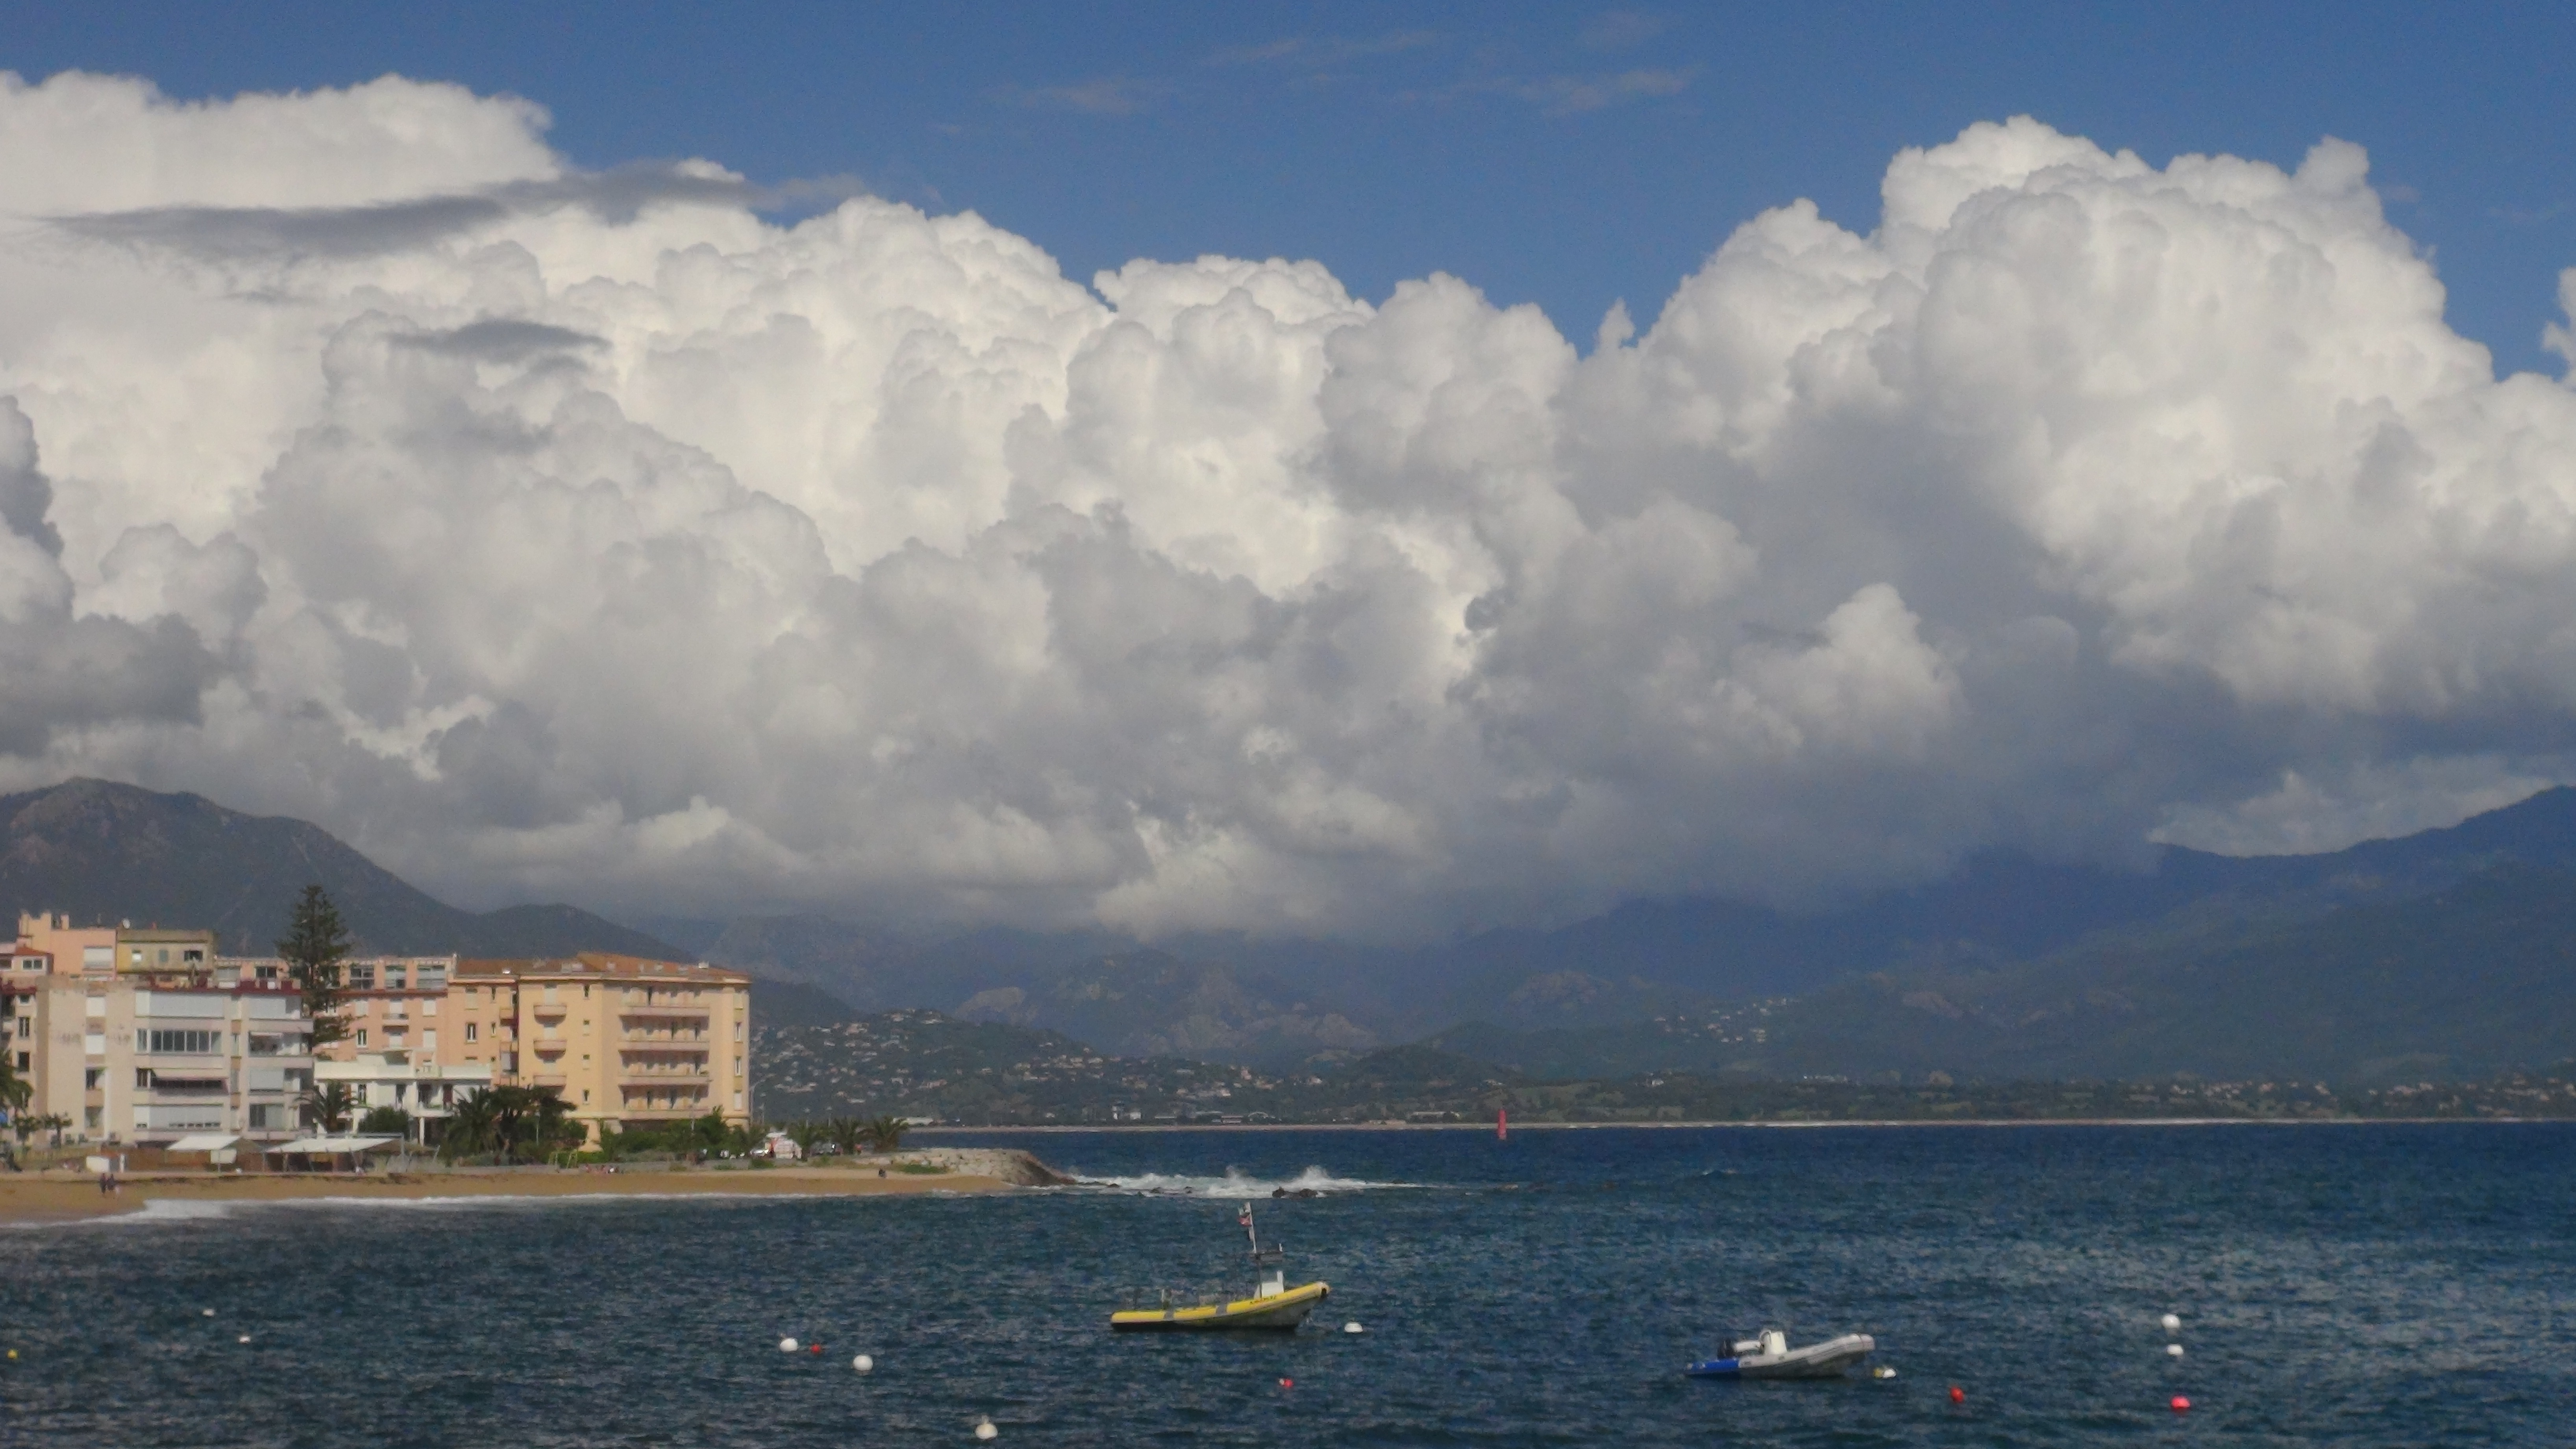
beach, sea, coast, horizon, mountain, cloud, sky, france, weather, cumulus, holiday, bay, waves, cloudy sky, corsican, white cloud, meteorological phenomenon, ajaccio, atmospheric phenomenon, burgeoning cloud, cloud forms